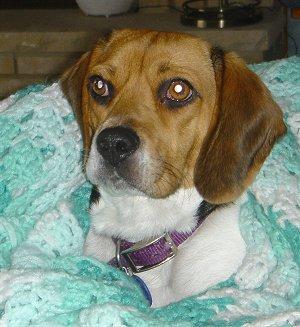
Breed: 276-n000113-beagle